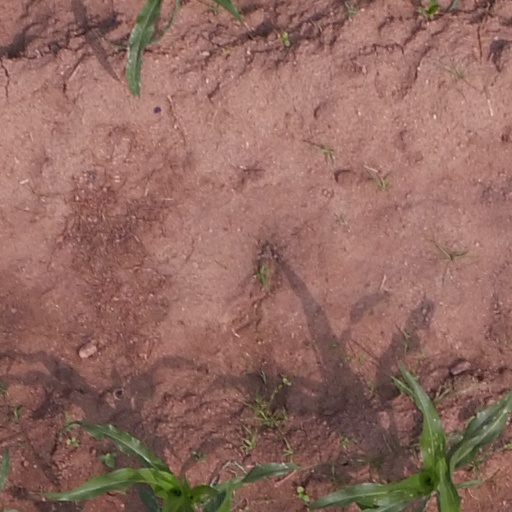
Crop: maize; corn